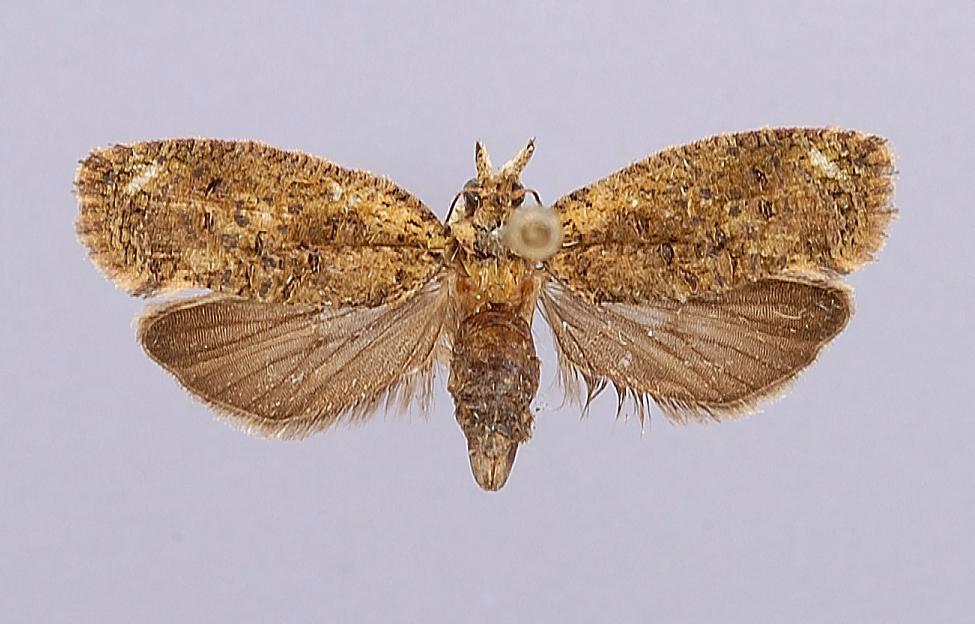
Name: Chlorortha chloromonas
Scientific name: Chlorortha chloromonas Razowski, 1984
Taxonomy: Animalia, Arthropoda, Insecta, Lepidoptera, Tortricidae
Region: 1100
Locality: Aragua, Rancho Grande, 1100 m, Aragua, Venezuela
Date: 16 Oct 1966 to 23 Oct 1966